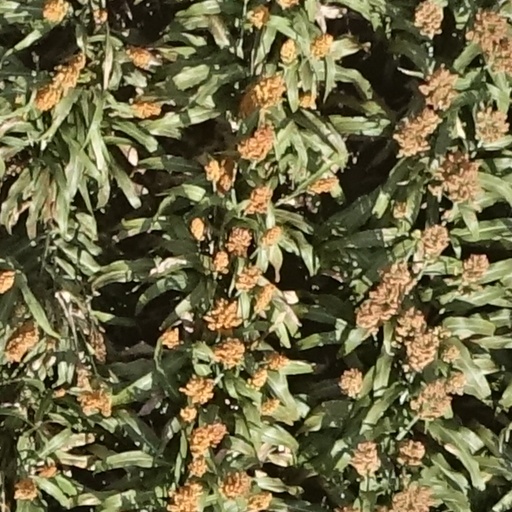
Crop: sorghum